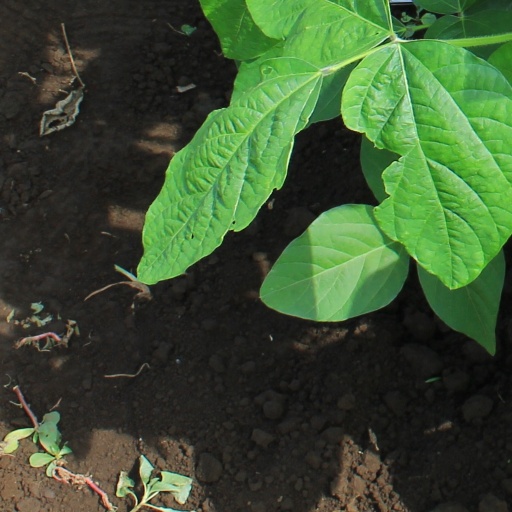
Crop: soybean